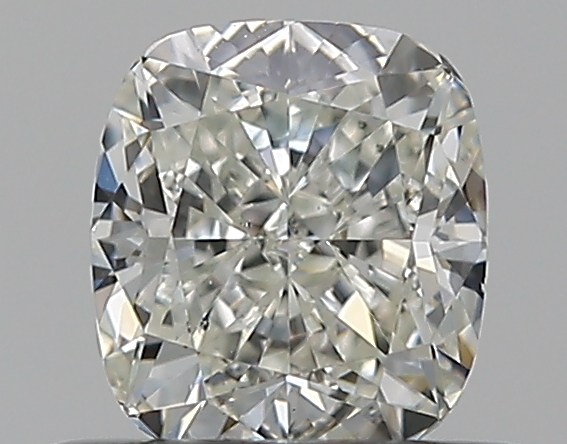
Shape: cushion
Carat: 0.5
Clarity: VS2
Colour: J
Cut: EX
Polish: EX
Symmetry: VG
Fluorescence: N
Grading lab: GIA
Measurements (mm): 4.67 x 4.24 x 2.91